Man-at-arms

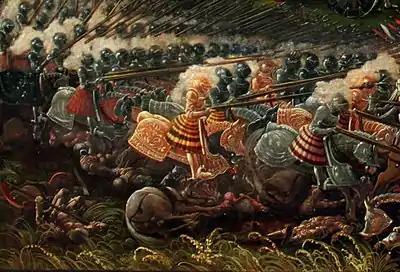
Fully armoured gendarmes from the Italian Wars (mid 16th century).

Throughout the medieval period and into the Renaissance the armour of the man-at-arms became progressively more effective and expensive. Throughout the 14th century, the armour worn by a man-at-arms was a composite of materials. Over a quilted gambeson, mail armour covered the body, limbs and head. Increasingly during the century, the mail was supplemented by plate armour on the body and limbs. In the 15th century, full plate armour was developed, which reduced the mail component to a few points of flexible reinforcement.